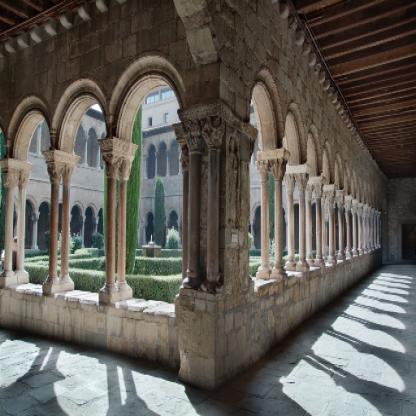
Scene: Indoor